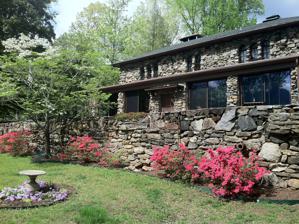
Building: Stone Hedge (Polk County, North Carolina)
Country: United States of America
Year built: 1953
Historic house in North Carolina, United States United States historic place Stone Hedge U.S. National Register of Historic Places Show map of North Carolina Show map of the United States Location 222 Stone Hedge Ln., near Tryon, North Carolina Coordinates 35°14′41″N 82°14′52″W / 35.24472°N 82.24778°W / 35.24472; -82.24778 Area 25 acres (10 ha) Built 1953 ( 1953 ) NRHP reference No. 15000166 Added to NRHP April 21, 2015 Stone Hedge is a historic estate at 222 Stone Hedge Lane in Polk County, North Carolina , north of Tryon .  The main house is a two-story structure, built primarily out of uncoursed rusticated stone.  The property, originally 250 acres (100 ha) includes a single-story guesthouse with similar construction.  The estate was built in 1935 by Thomas and Lillian Costa, and represents a distinctive architectural interpretation of North Carolina's mountain summer estates. The house was added to the National Register of Historic Places in 2015. Early photo of Stone Hedge, Polk County, Tryon NC USA View looking up the hill at Stone Hedge. View of the pool house and Warrior Mountain from the terraces of Stone Hedge References